Frankfurt Airport

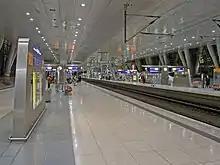
Long-distance station

Terminal 2, which has a capacity of 15 million passengers a year, was opened in 1994 and is divided into concourses "D" and "E". A continuous concourse between Terminal 1C and 2D provides direct but non-public access between the two terminals. It has eight gates with jetways and 34 apron stands, a total of 42 gates and is able to handle wide-body aircraft such as the Airbus A380.